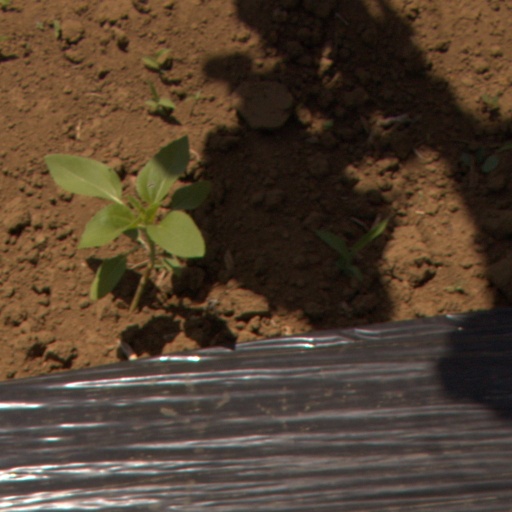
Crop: Jerusalem artichoke